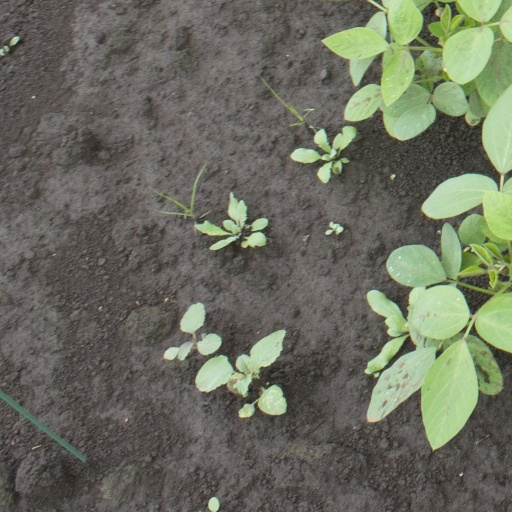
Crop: soybean